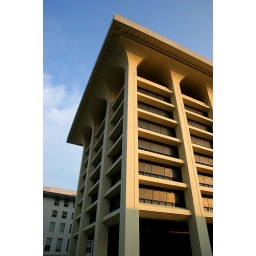
DEC EM Woodruff library against blue evening sky